Ant-nose coin

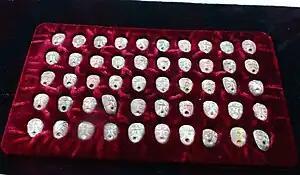
Ant-nose coins, unearthed at Yezhu Lake (野猪湖), Xiaogan, Hubei Province, taken at Hubei Provincial Museum

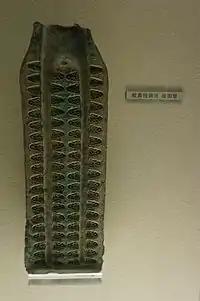
A mold for ant-nose coins, taken at Shanghai Museum

Ant-nose coin (coin like the nose of ant), also called ant nose money, yibi cowry, Yibi coin and so on, was a small bronze coin minted by the state of Chu during the Warring States period. In Chinese, it is also called "鬼脸钱" (guǐ liǎn qián, coin like the face of a ghost).